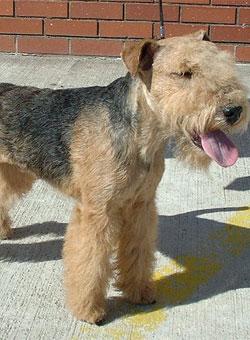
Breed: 216-n000017-Lakeland_terrier